Sodium silicate

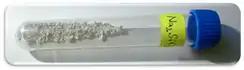
NaSiO

Sodium silicate is a generic name for chemical compounds with the formula or ·, such as sodium metasilicate, sodium orthosilicate, and sodium pyrosilicate. The anions are often polymeric. These compounds are generally colorless transparent solids or white powders, and soluble in water in various amounts.